Little Beaver (wrestler)

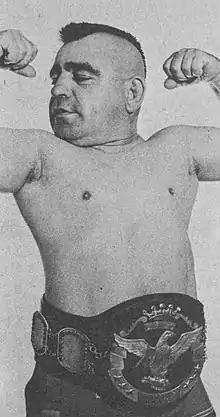
Little Beaver, circa 1973

Lionel Giroux (January 14, 1934 – December 4, 1995) was a Canadian professional wrestler, better known by the ring name Little Beaver. He is best known for his appearance in a six-man tag team match at WrestleMania III in 1987.